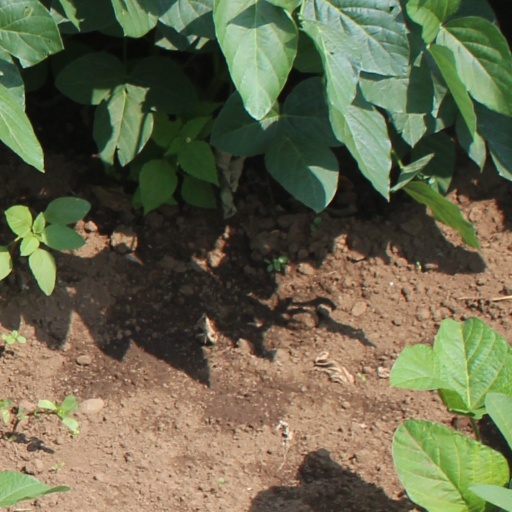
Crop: soybean